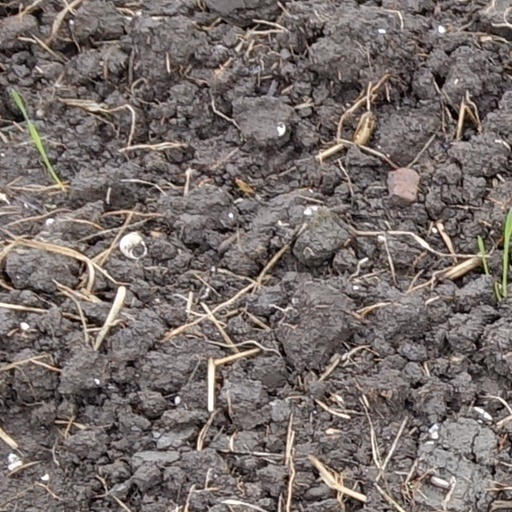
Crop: wheat